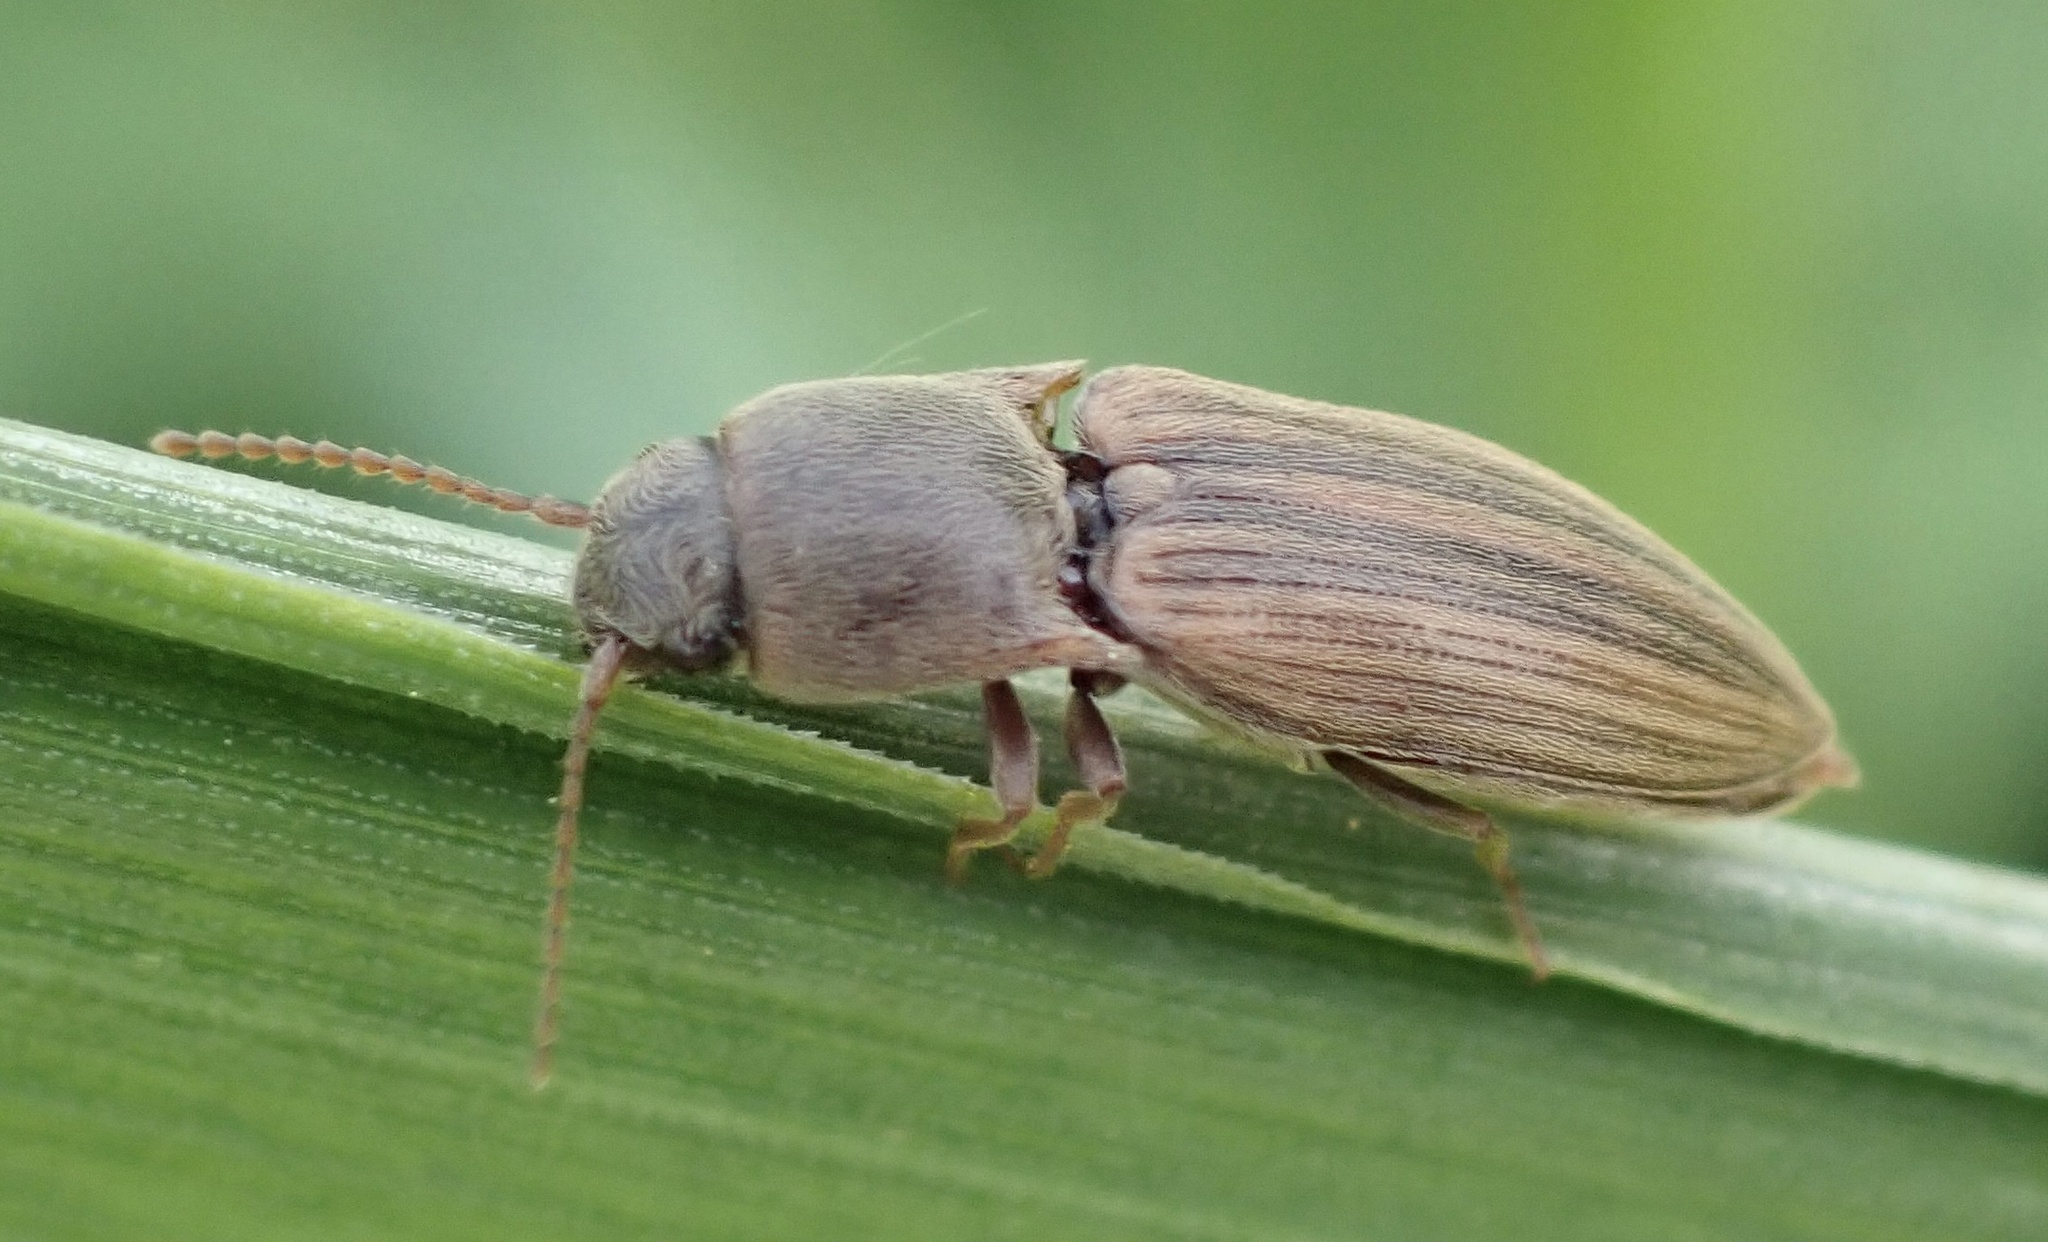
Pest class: clickbeetles_wireworms